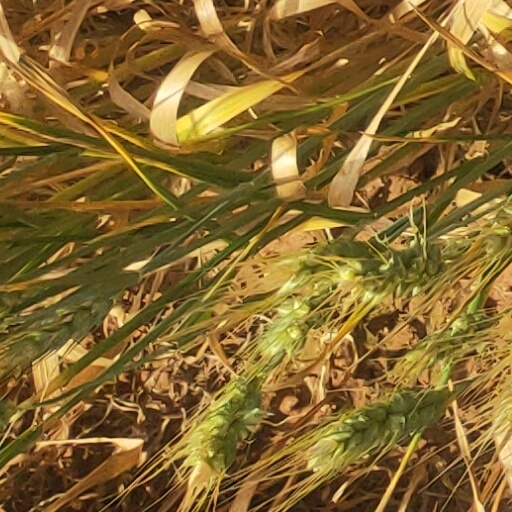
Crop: wheat